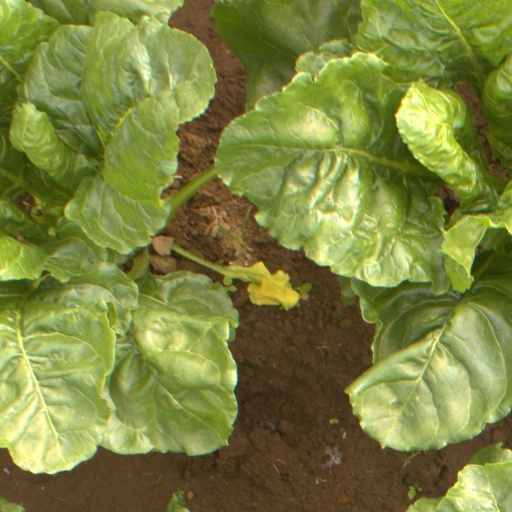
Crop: sugar beet